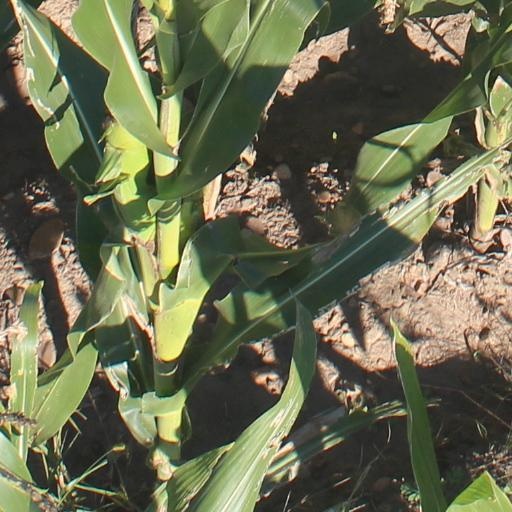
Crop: maize; corn